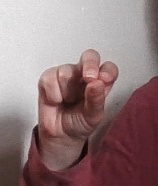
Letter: gaaf